Dennis D. Donovan

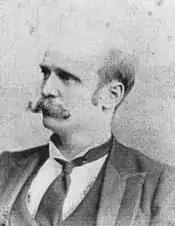

Dennis D. Donovan (January 31, 1859 – April 21, 1941) was a 19th-century American lawyer, educator, businessman, and politician who was a U.S. Representative from Ohio for two terms, from 1891 to 1895.